The Mint Chicks

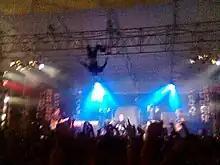
Kody Nielson hangs upside down over the stage during a performance at Auckland University of Technology

The Mint Chicks were a New Zealand noise rock and art punk group (the band began to refer to their style of music as "troublegum" and have been referred to as anything from neo-punk to schizo-pop to the only half-serious genre definition of shit-gaze). The band is originally from Auckland and relocated to Portland, Oregon, USA in 2007.